Le Building

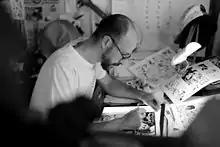
"Le Building" co-director, Rémi Zaarour, who finalized the film's character designs, went on to gain fame as the comic book artist known as Pozla.

The awards-based recognition that "Le Building" received drew approval from various publications. The film's triumph at Ottawa was applauded by Jenkins (of the website "Drawn!"), who took the occasion to voice his admiration of the film's humor and visuals, as well as by Eric Homan of Frederator Studios. Homan commented that even as "Le Building" became ubiquitous within his circles, he had never tired of the film. The Frederator staff would shortly go on to honor "Le Building" with Best Foreign Film in their own awards ceremony, claiming, "This film's got it all." When "Le Building" found success as the first quarterly winner in "Animation Magazine"'s World Animation Celebration Online competition, Ryan Ball congratulated the film on behalf of the publication, describing the film as "outrageously funny". Although "Le Building" failed to win the Audience Award at the 2006 Animex Audience Awards, "Stash" DVD magazine singled the film out as its favorite among the nominees.